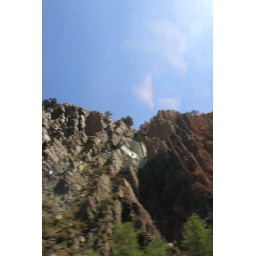
My reflection in the van window as we drove up big Thompson Canyon.